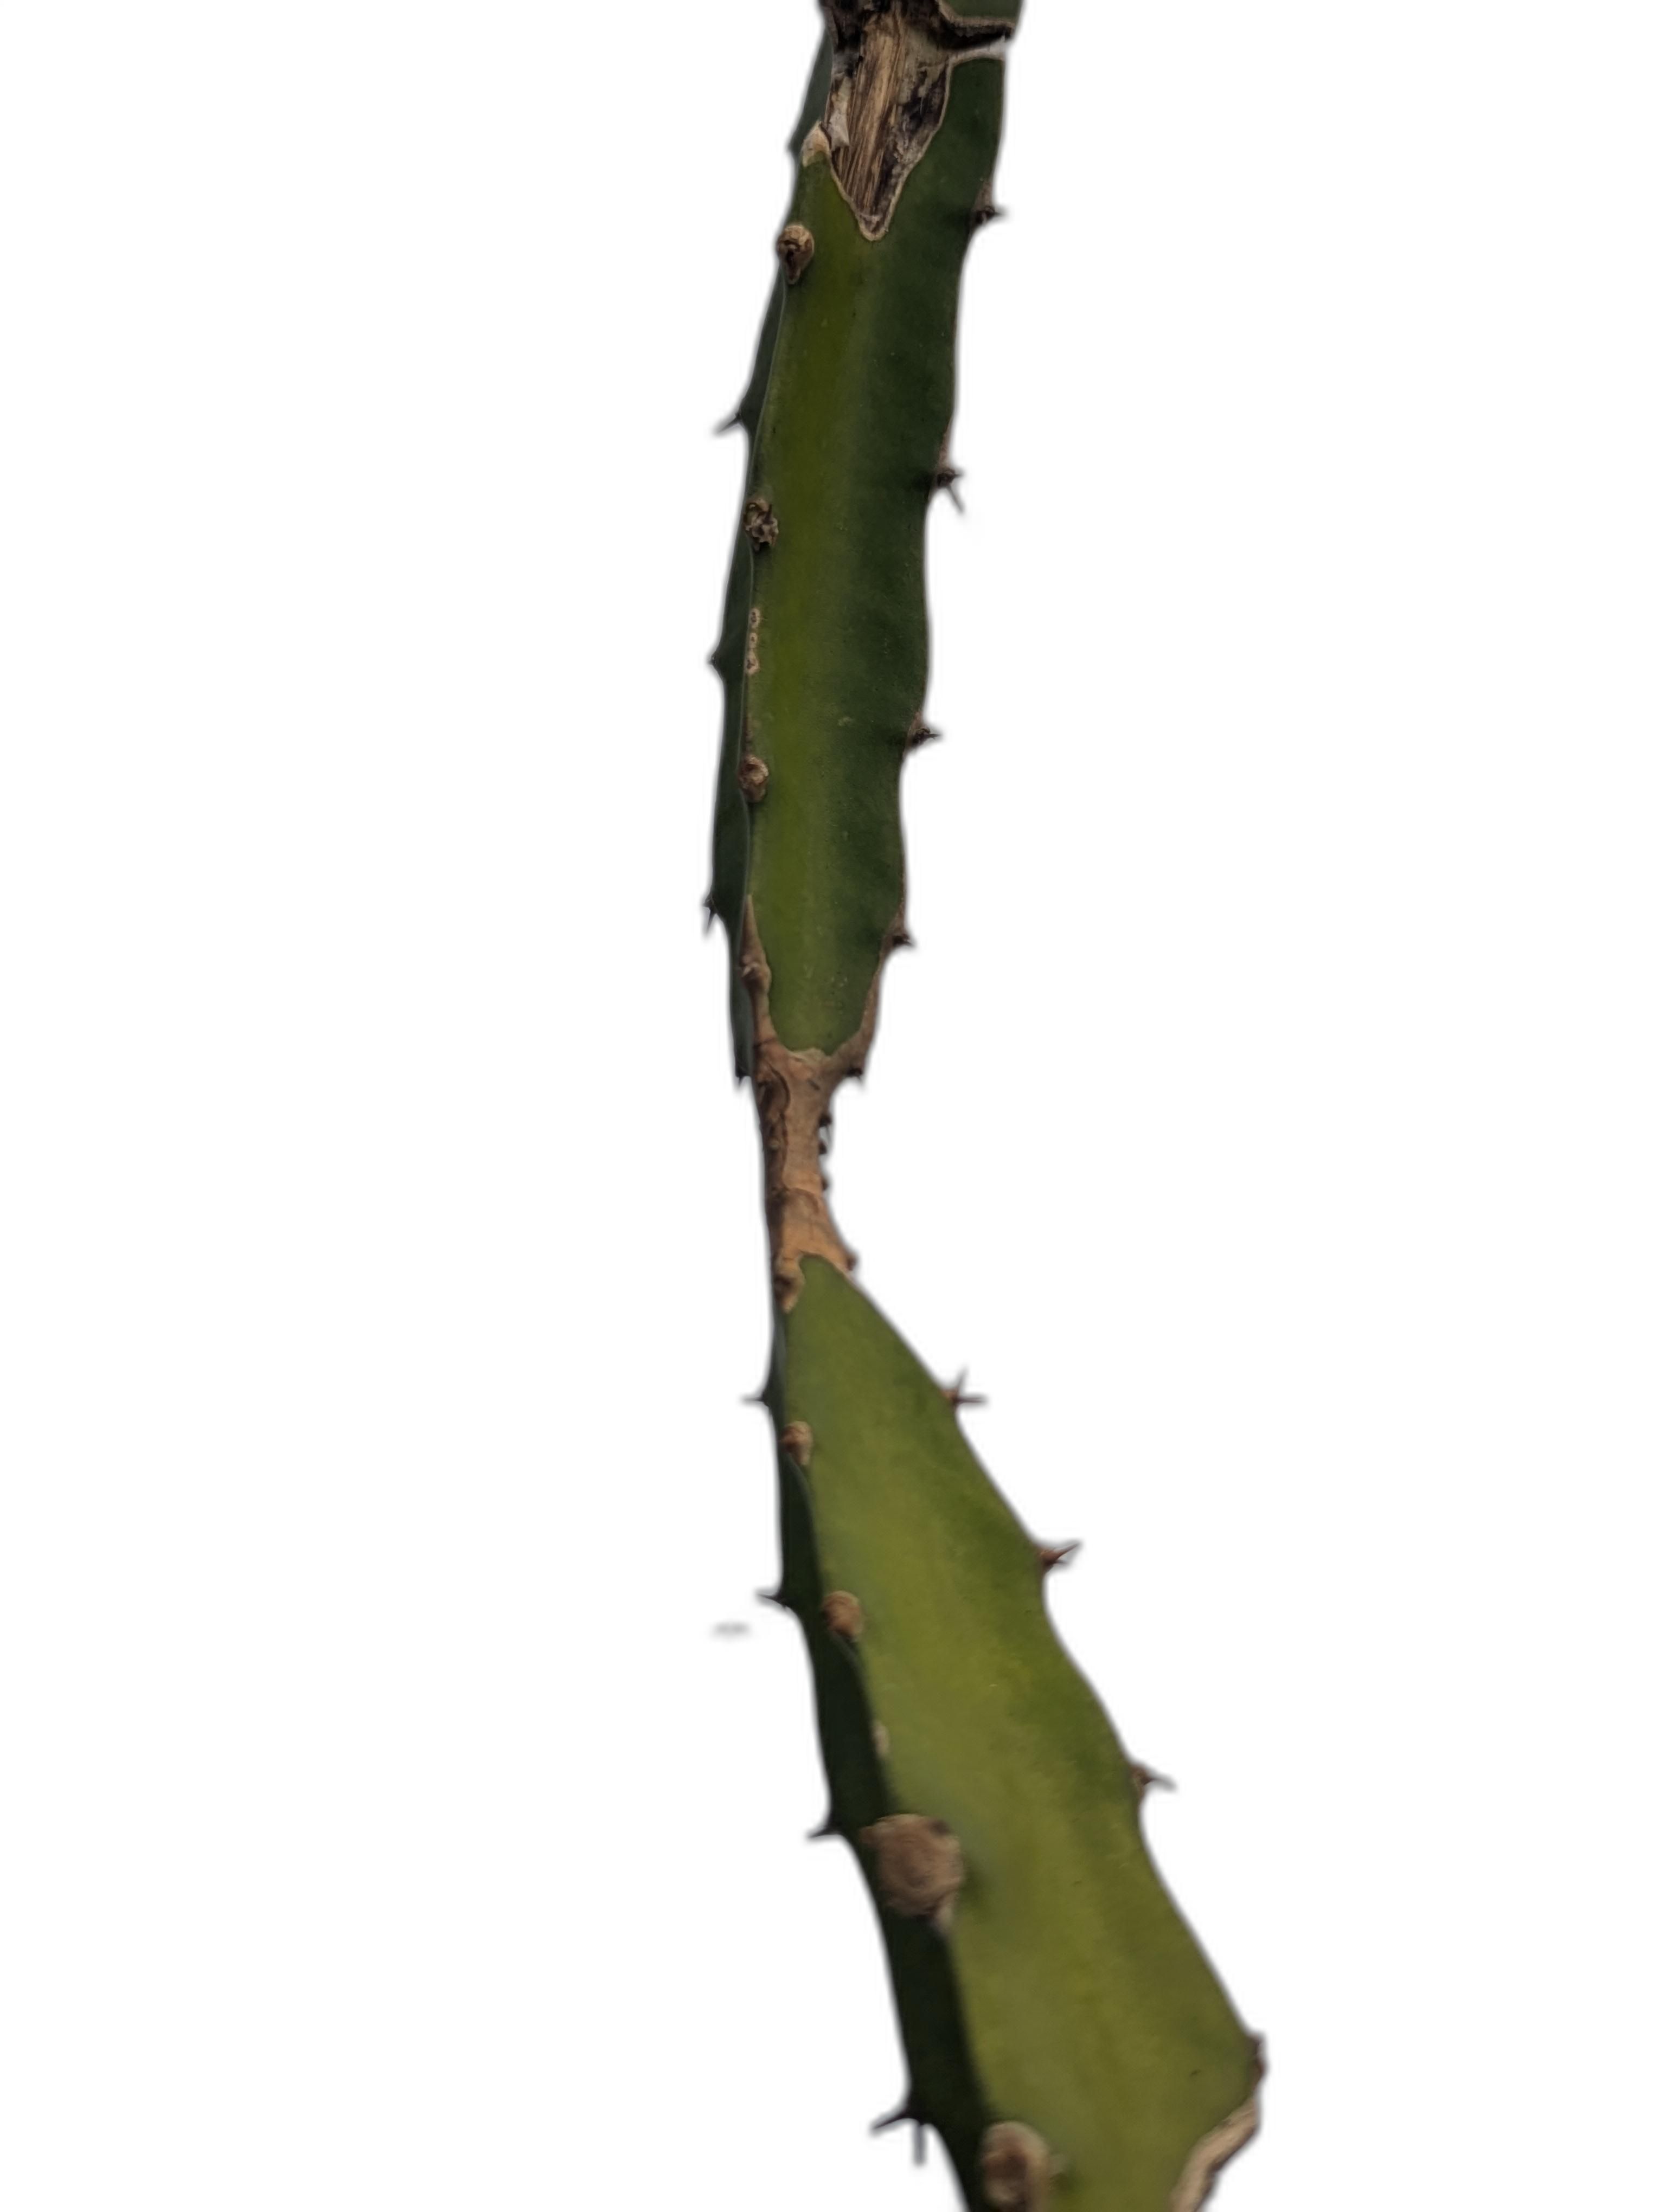
Label: Good leaf